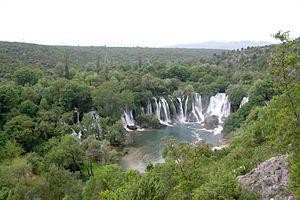
Selon la Loi sur la protection de la nature promulguée en 1965, les aires protégées de Bosnie-Herzégovine sont réparties en 9 catégories : les réserves naturelles intégrales, les réserves naturelles gérées, les parcs nationaux, les réserves spéciales, les réserves de paysages naturels, les espèces de plantes, les espèces animales, les monuments naturels et les monuments commémoratifs. En 2003, la catégorie des monuments naturels commémoratifs a disparu et, en 2008, celle des parcs naturels a été créée.